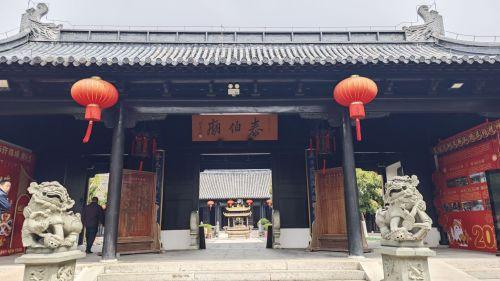
地标名称：泰伯庙
所在城市：无锡市·新吴区